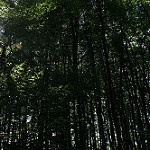
Label: forest